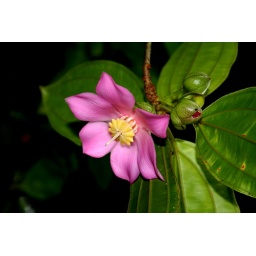
These flowers are plentiful on the Ecclesdown road in Portland. Arguable the best bird watching location in Jamaica.